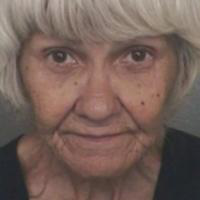
Age group: age 80 +